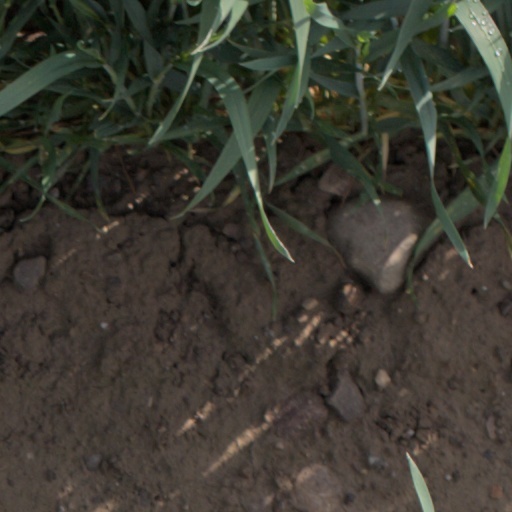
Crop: wheat